Harriette Deborah Lacy

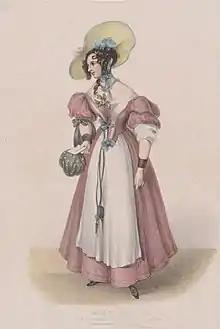
Harriette Deborah Lacy, in character as Felicia in "The Housekeeper"

Born in London, she was the daughter of a tradesman named Taylor. Her first appearance on the stage was at Bath in 1827 as Julia in "The Rivals", and she was immediately given leading parts there, in both comedy and tragedy.